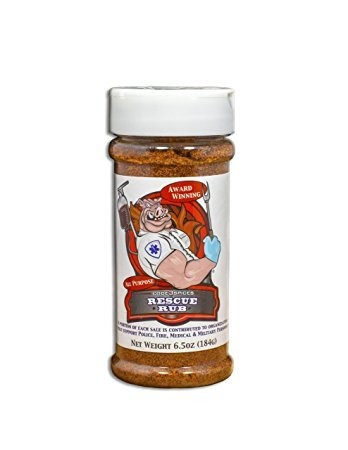
Item Name: Code 3 Spices Rescue Rub All Purpose BBQ Seasoning 6 oz.
Value: 18.0
Unit: Fl Oz

Price: 22.74